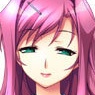
Portrait style: Anime Portrait